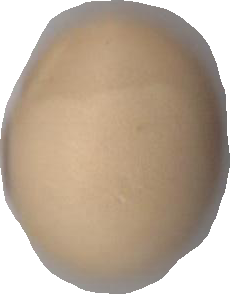
Variety: Dega